Ros Atkins

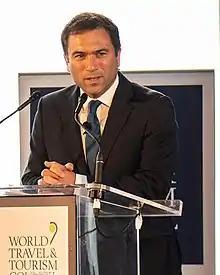
Atkins in 2019

Roslyn Atkins (born 1974) is an English journalist and DJ who is analysis editor for the BBC.